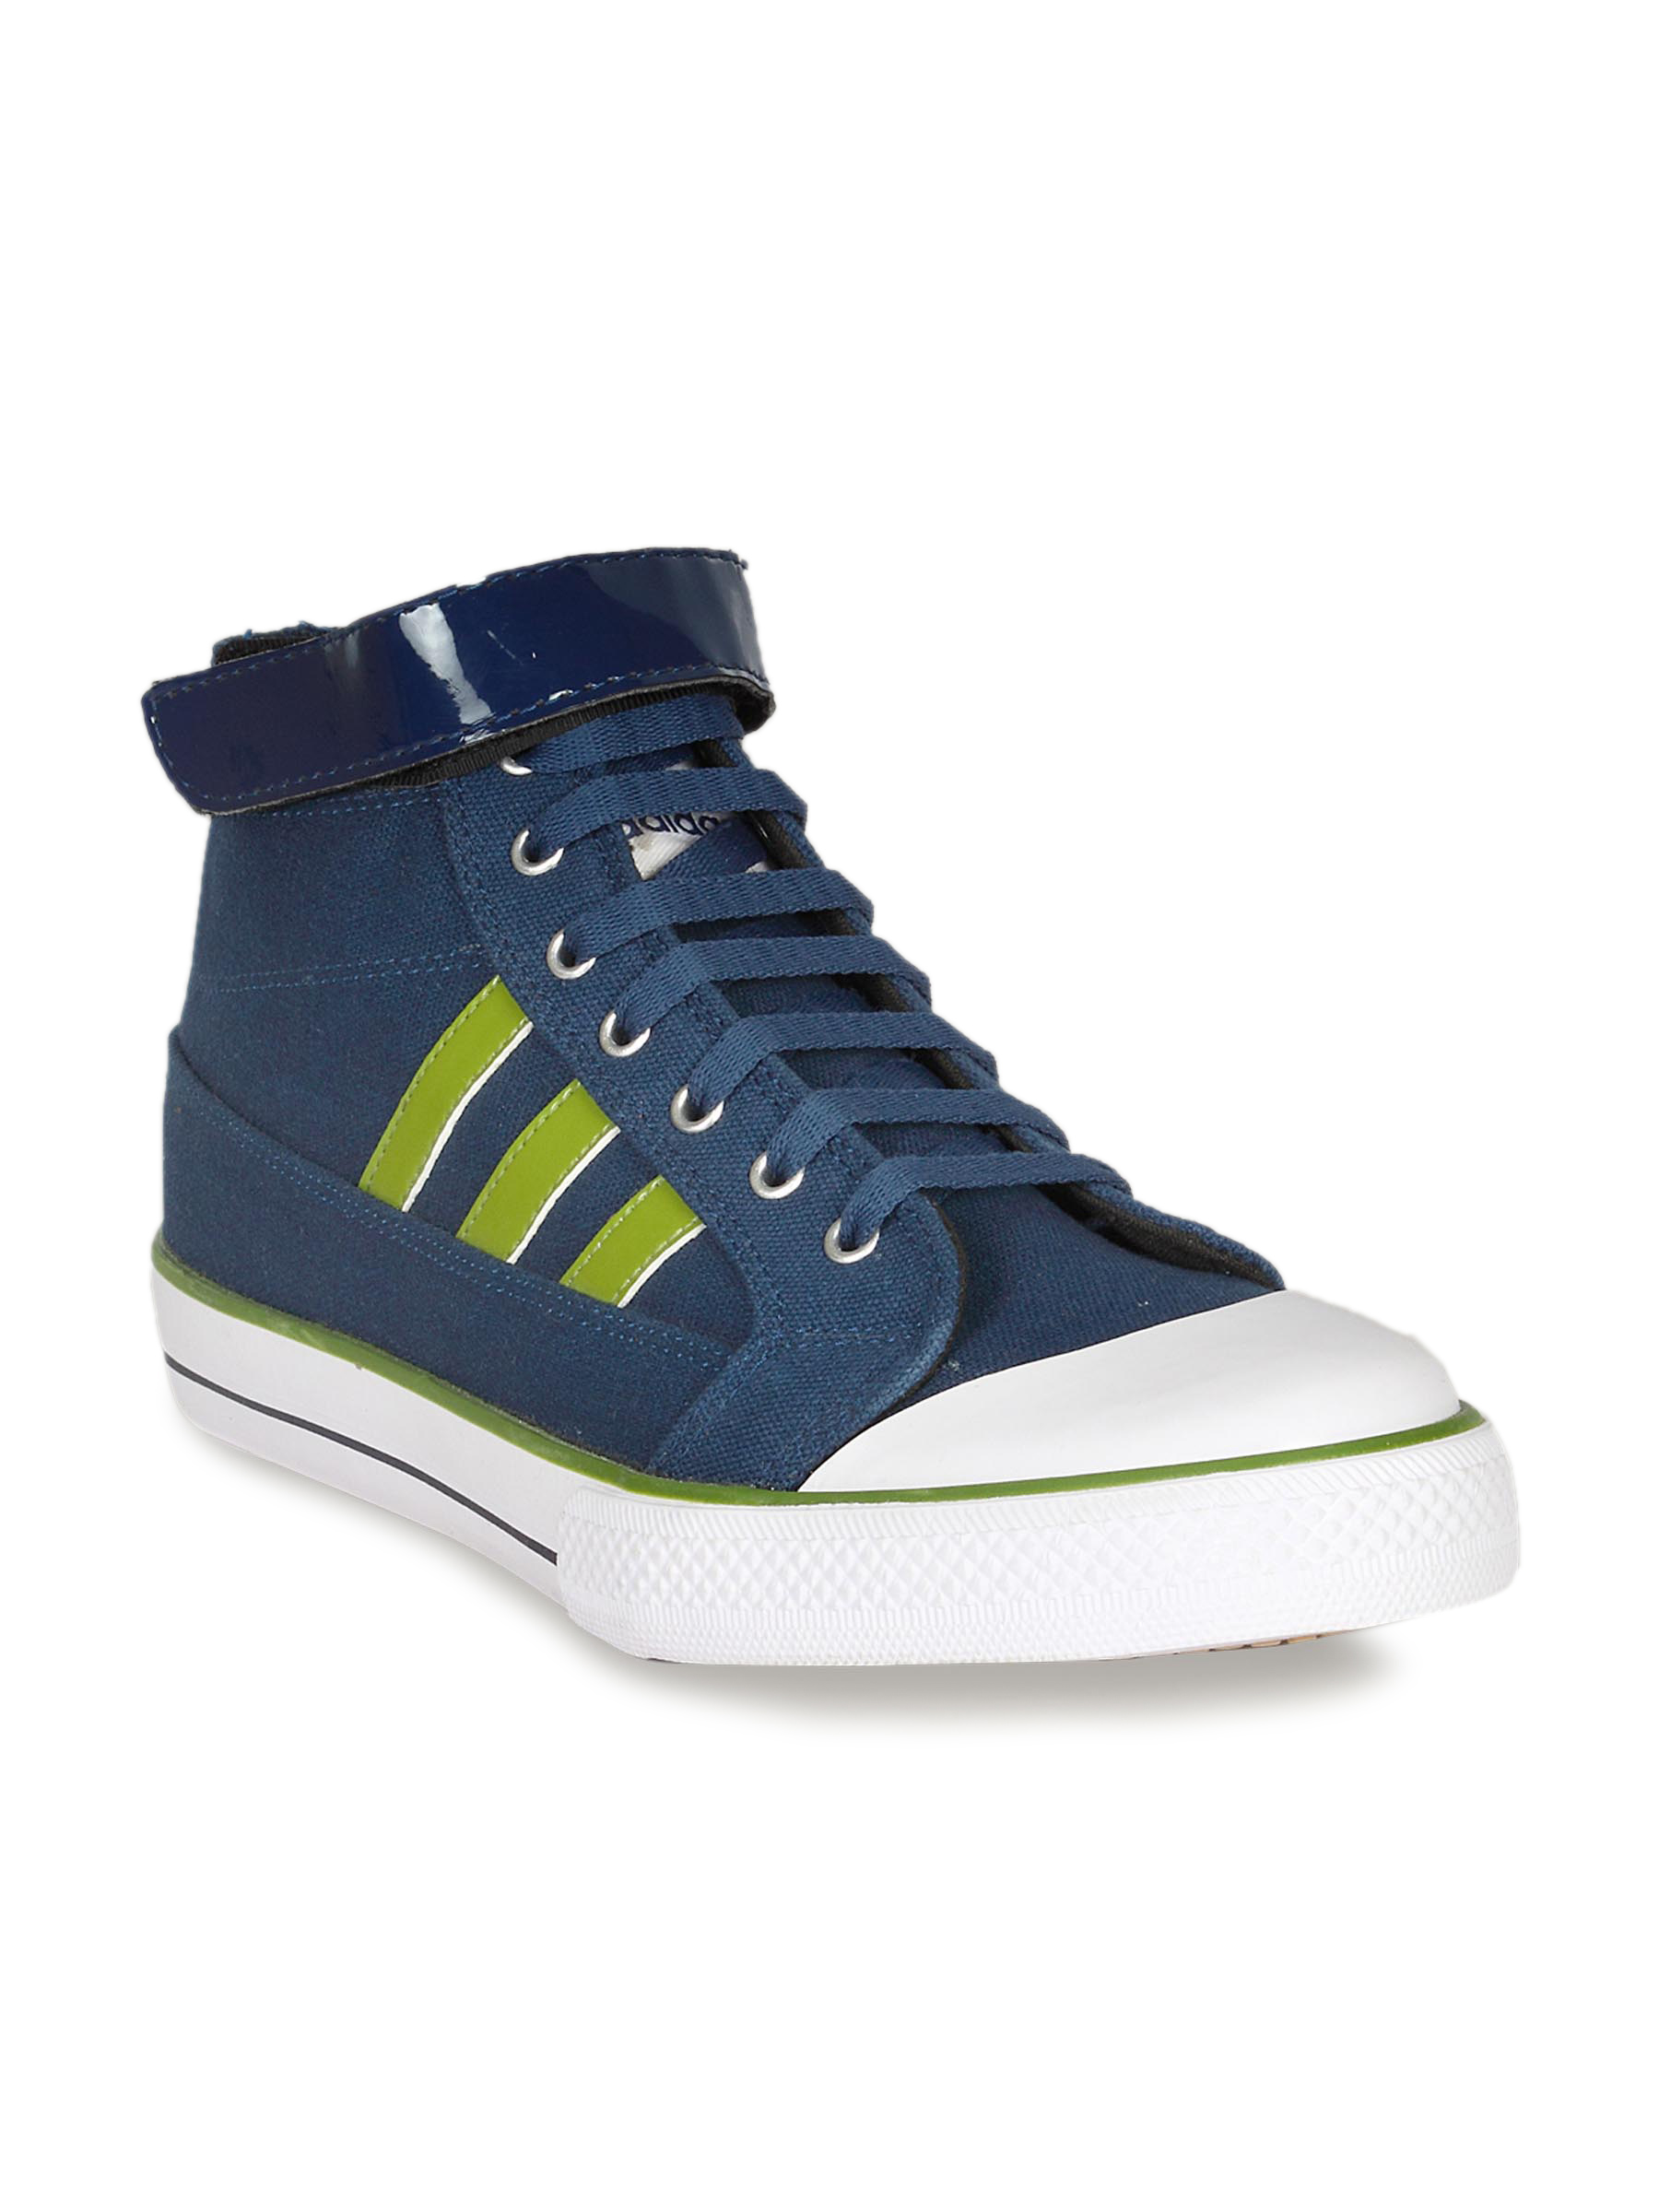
ADIDAS Unisex High Can Blue Shoe
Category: Footwear / Shoes / Casual Shoes
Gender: Unisex
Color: Blue
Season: Summer 2011
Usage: Casual